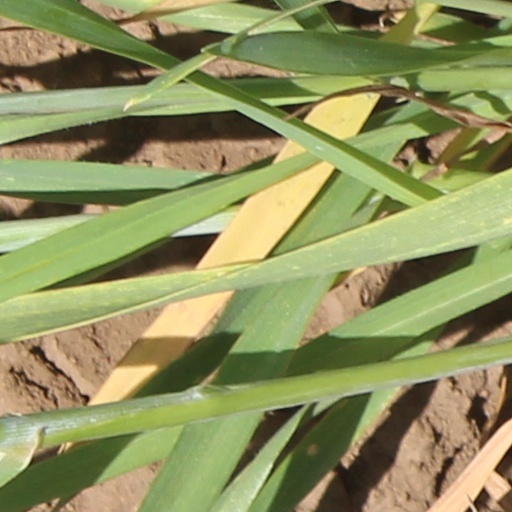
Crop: wheat